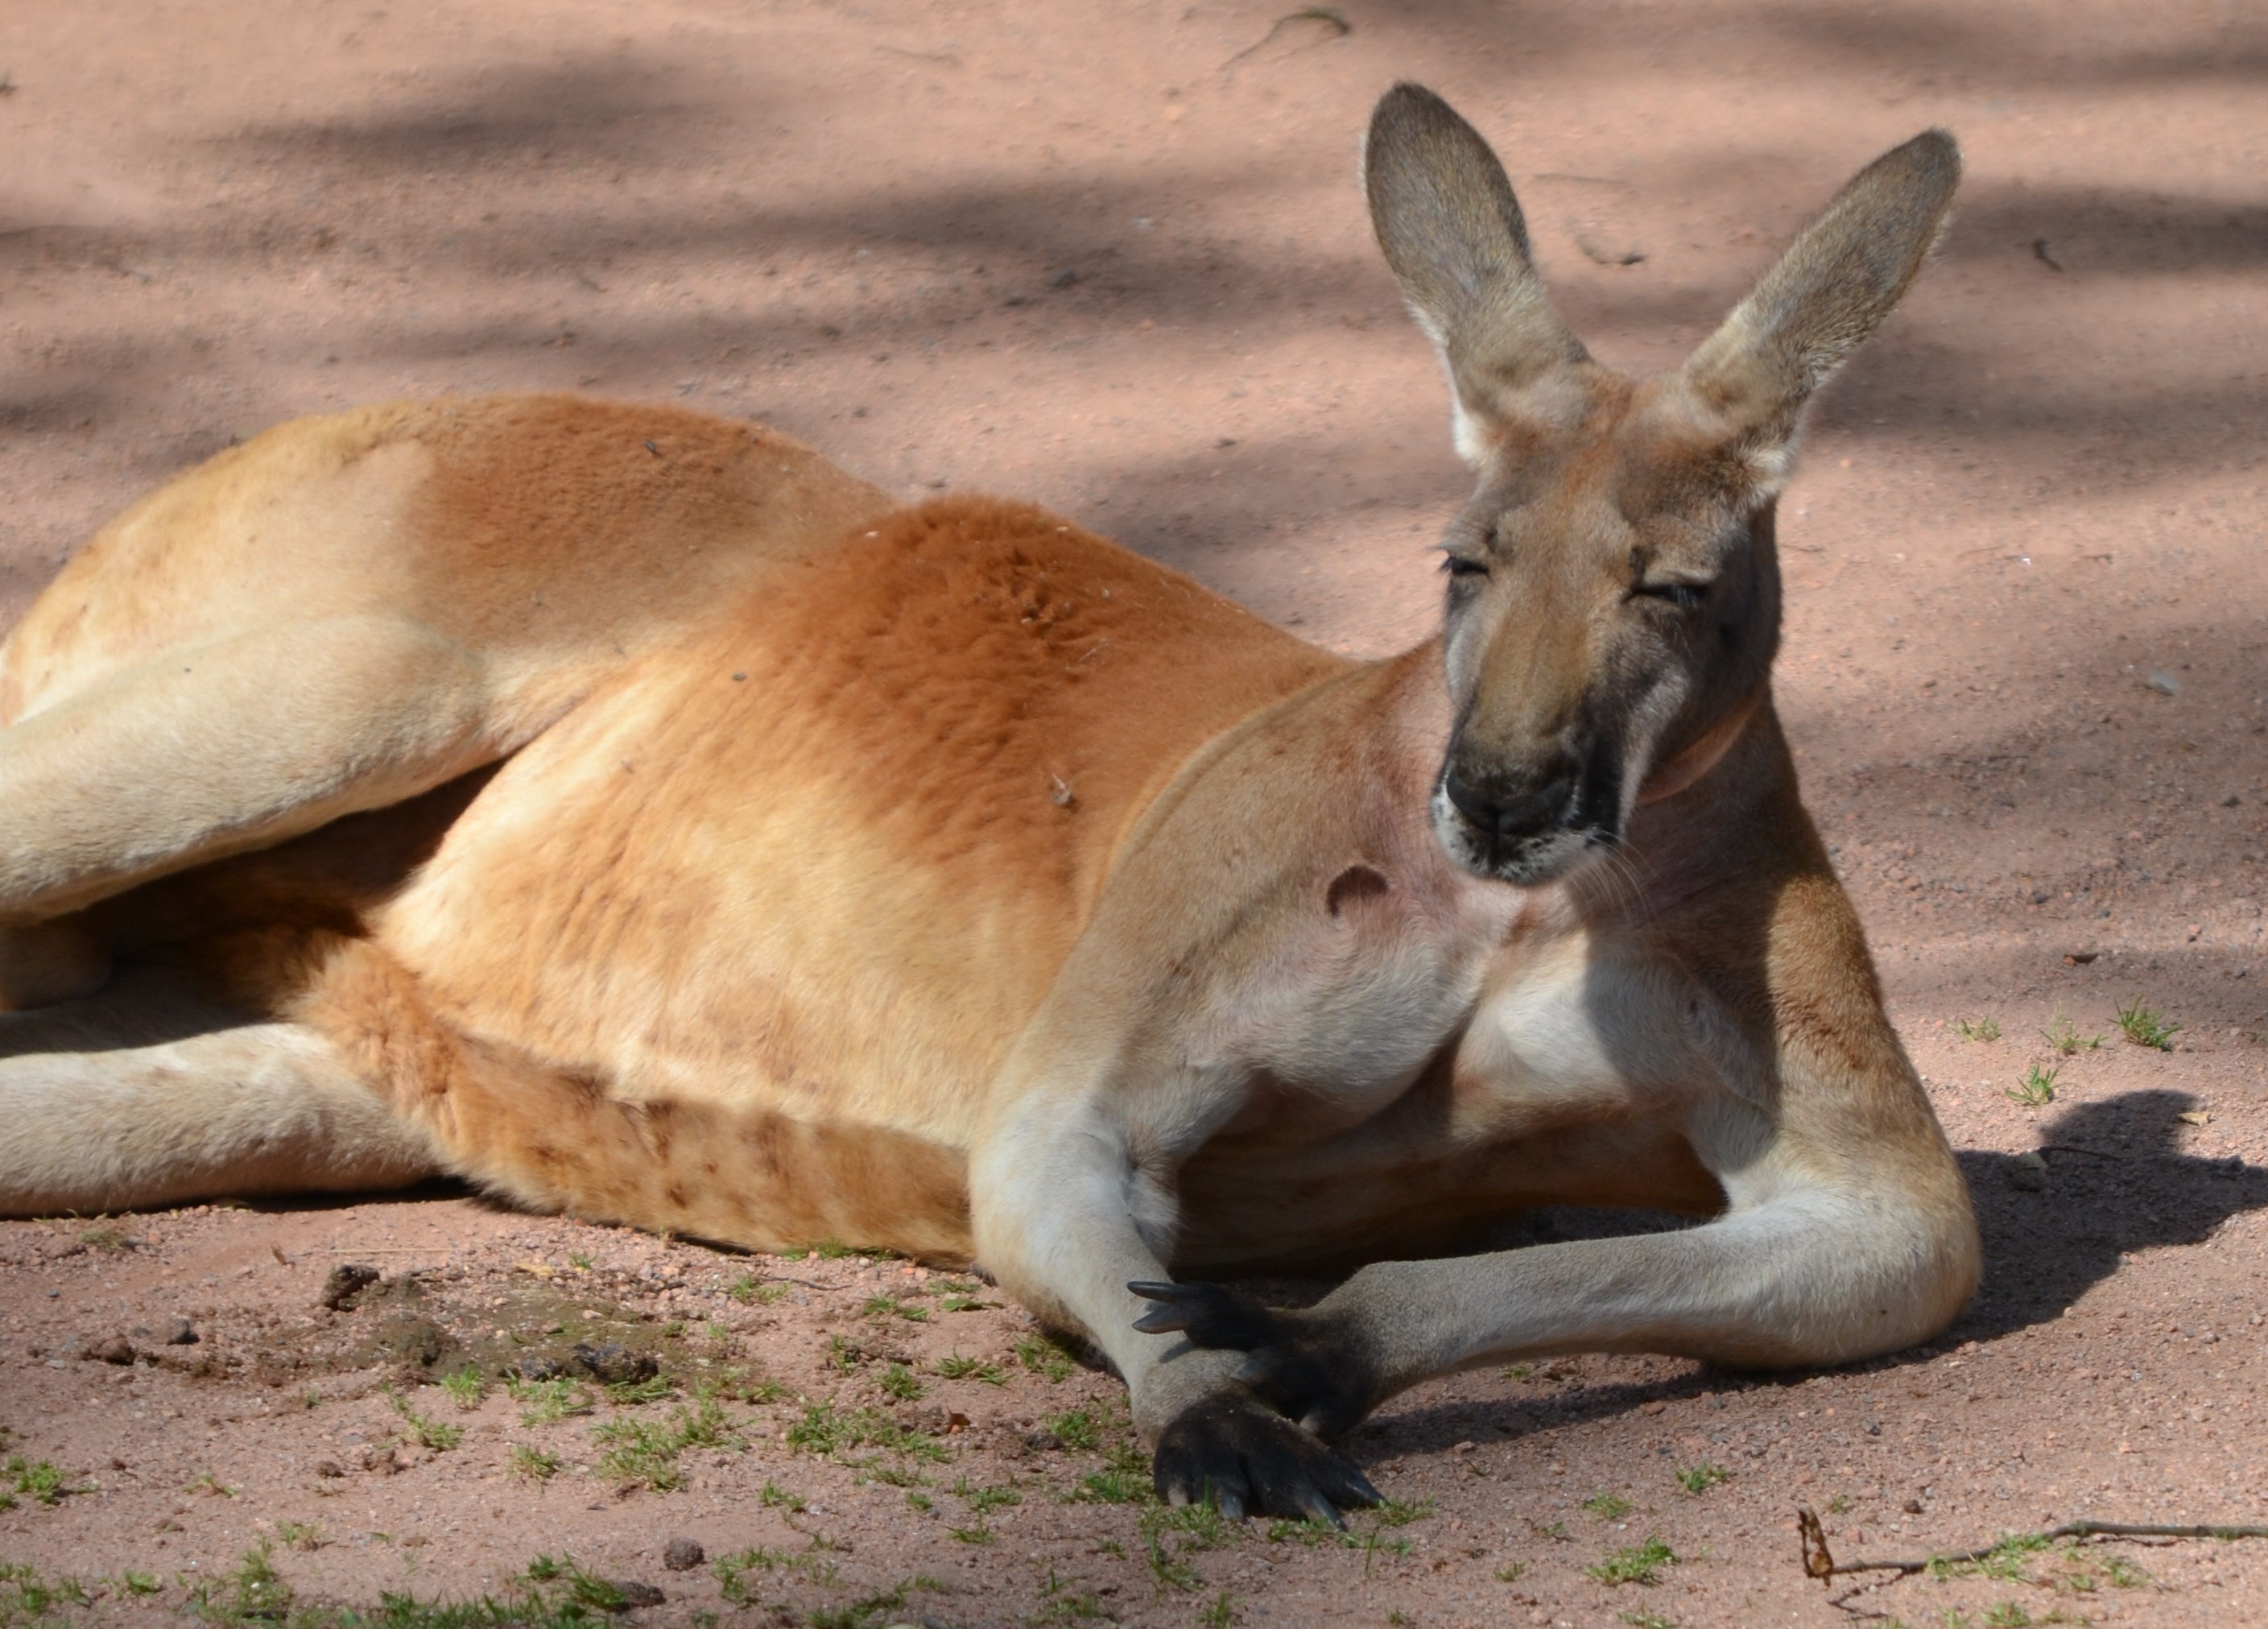
animal, wildlife, zoo, relax, mammal, rest, fauna, antelope, kangaroo, lazy, vertebrate, boss, marsupial, lazing around, springbok, macropodidae